George Harrison

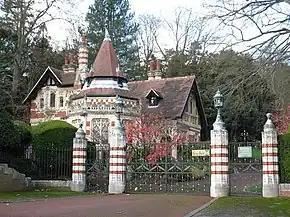
The entrance and gatehouse at Harrison's Friar Park estate in Henley-on-Thames. In December 1999, he and his wife Olivia were the victims of a knife attack by an intruder.

Harrison's 1973 album "Living in the Material World" held the number one spot on the "Billboard" albums chart for five weeks, and the album's single, "Give Me Love (Give Me Peace on Earth)", also reached number one in the US. In the UK, the LP peaked at number two and the single reached number 8. The album was lavishly produced and packaged, and its dominant message was Harrison's Hindu beliefs. In Greene's opinion it "contained many of the strongest compositions of his career". Stephen Holden, writing in "Rolling Stone", felt the album was "vastly appealing" and "profoundly seductive", and that it stood "alone as an article of faith, miraculous in its radiance". Other reviewers were less enthusiastic, describing the release as awkward, sanctimonious and overly sentimental.